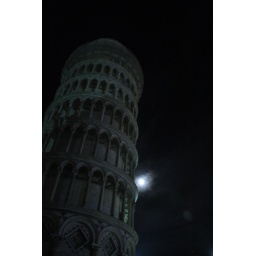
The Leaning Tower of Pisa with a lovely full moon slightly obscured by clouds peaking round the tower